The Home Town Girl

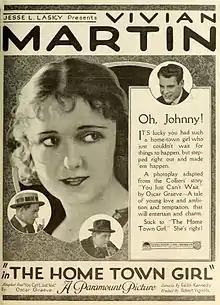
Ad for film

The Home Town Girl is a 1919 American silent comedy film directed by Robert G. Vignola, written by Oscar Graeve and Edith Kennedy, and starring Vivian Martin, Ralph Graves, Lee Phelps, Carmen Phillips, Stanhope Wheatcroft, and Herbert Standing. It was released on May 11, 1919, by Paramount Pictures.